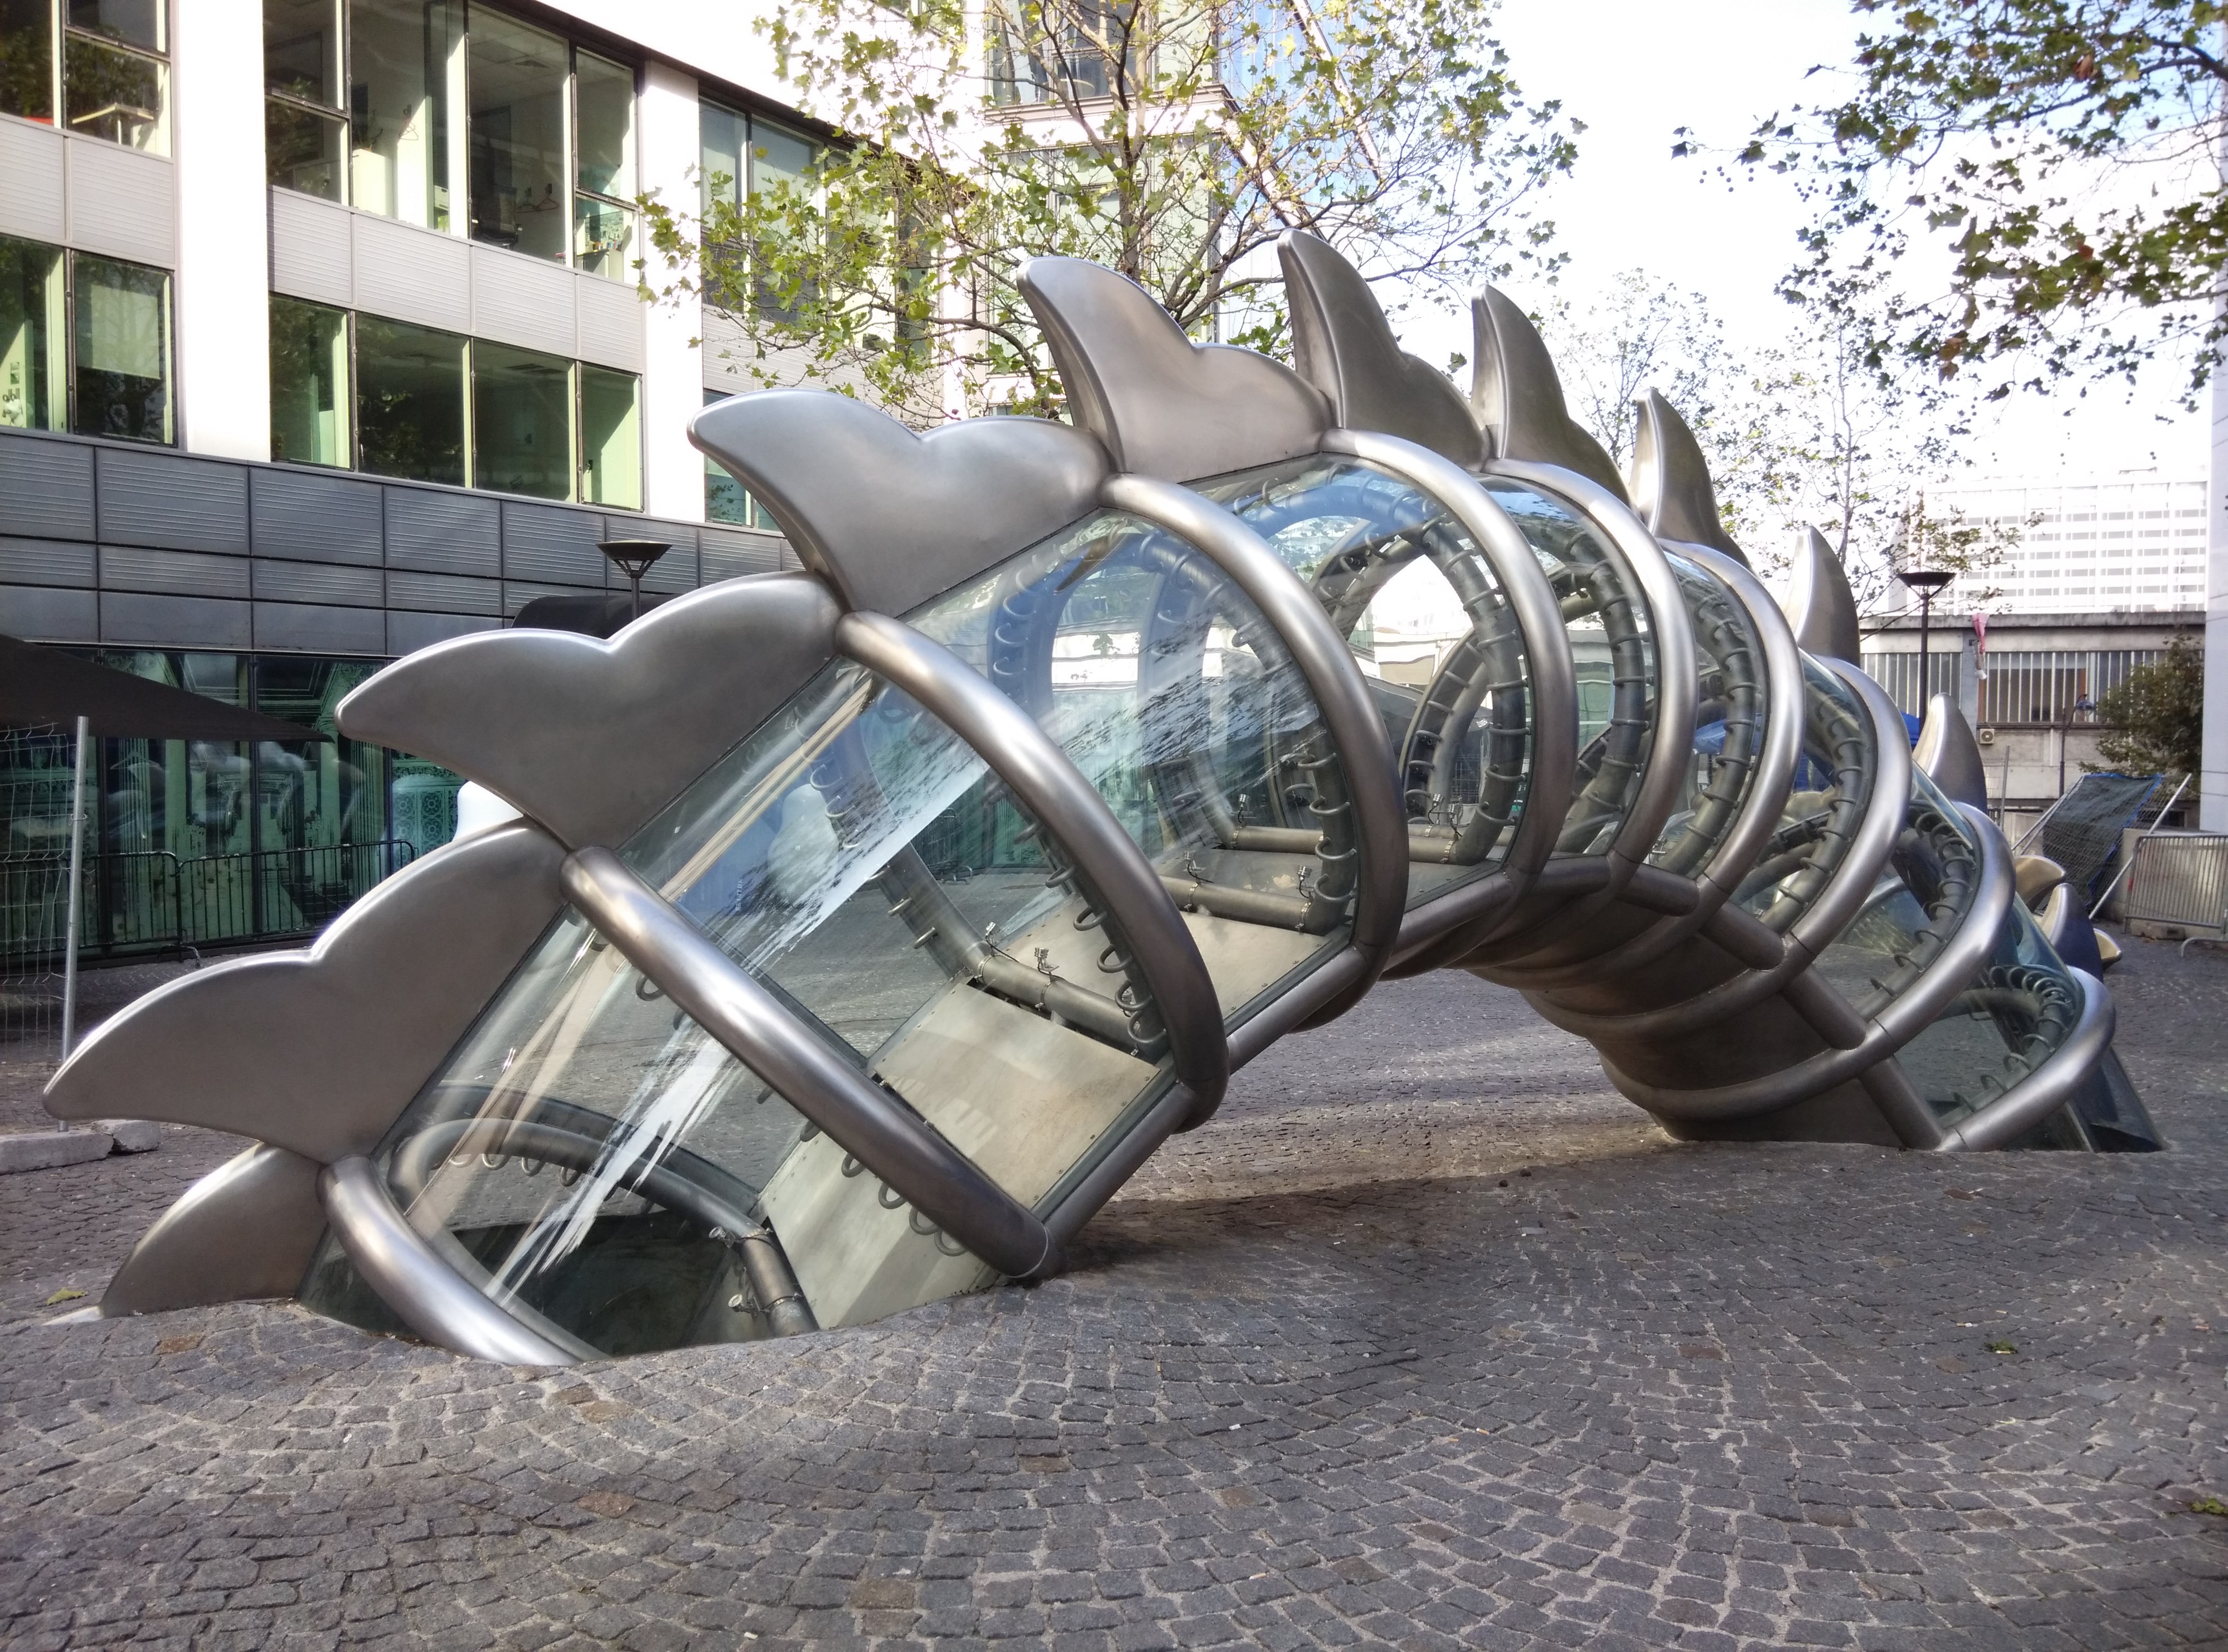
paris, statue, sculpture, art, french